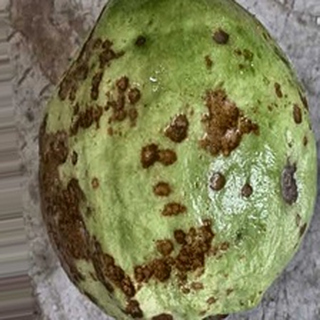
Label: guava_anthracnose